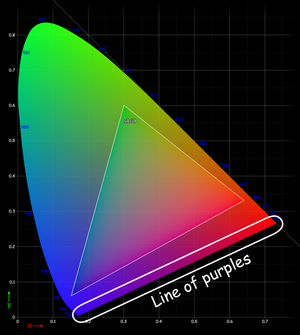
La pourpre est une teinture rouge violacée d'origine animale déjà en usage chez les Phéniciens et les Égéens. C'est un des éléments culturels majeurs de l'Antiquité méditerranéenne, signe d'honneur et de pouvoir que perpétue jusqu'à nos jours le vêtement des cardinaux des églises catholiques romaine et anglicane.